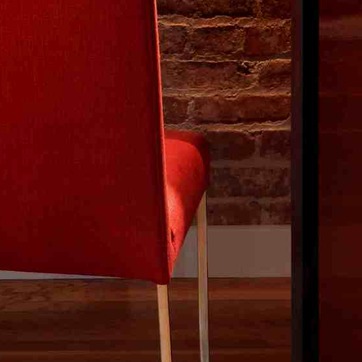
Material: fabric